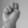
ASL letter: N